Shell Energy Stadium

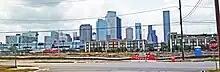
Construction site for the stadium

In June 2009, negotiations and financing began to fall into place with construction of the stadium originally beginning as early as Fall 2009. Banks and investors were in the books to finance the project and only minor details were being worked out.